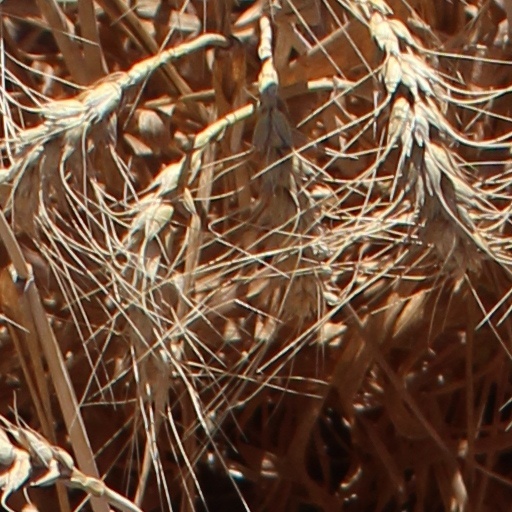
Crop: wheat